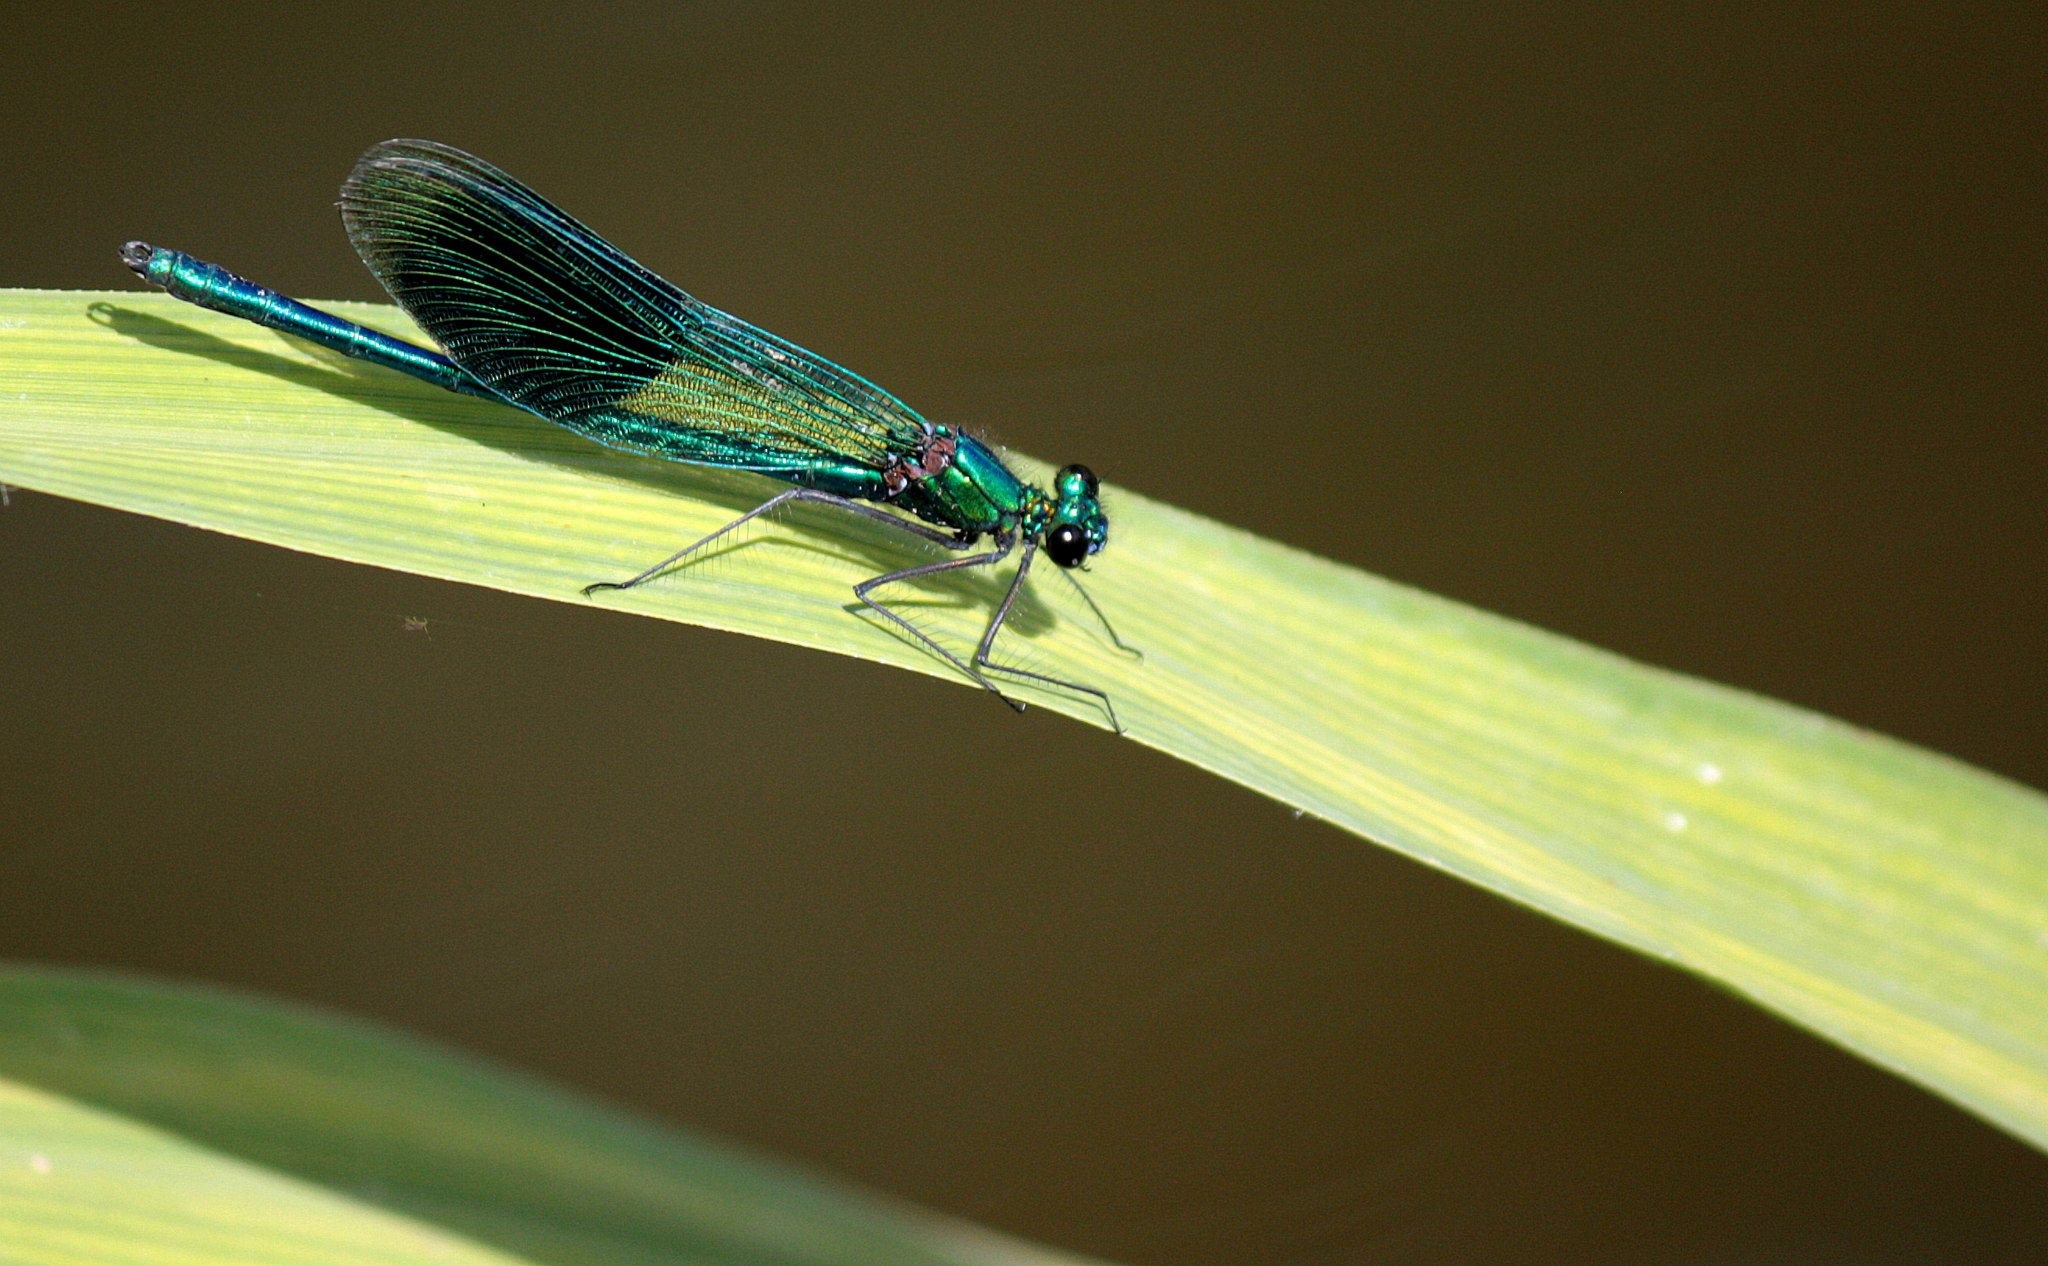
nature, wing, photography, leaf, wildlife, green, insect, yellow, fauna, invertebrate, close up, dragonfly, damselfly, macro photography, arthropod, plant stem, dragonflies and damseflies, net winged insects